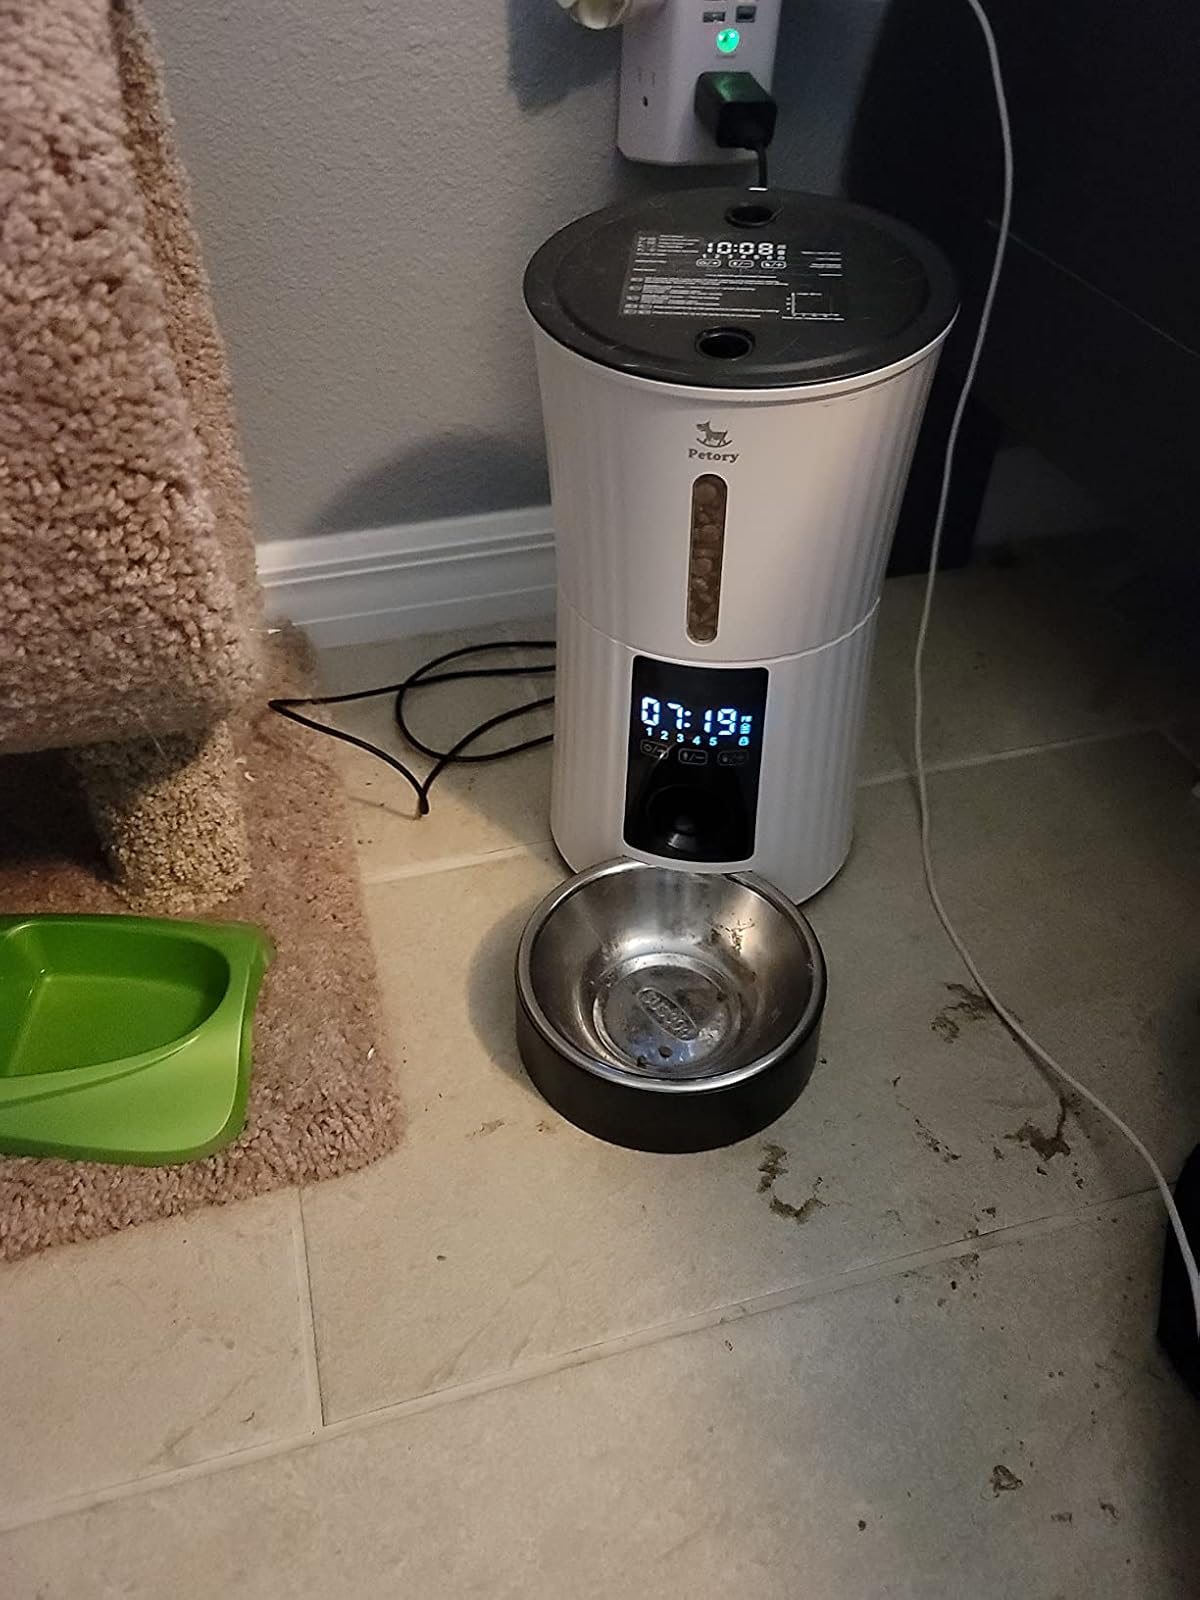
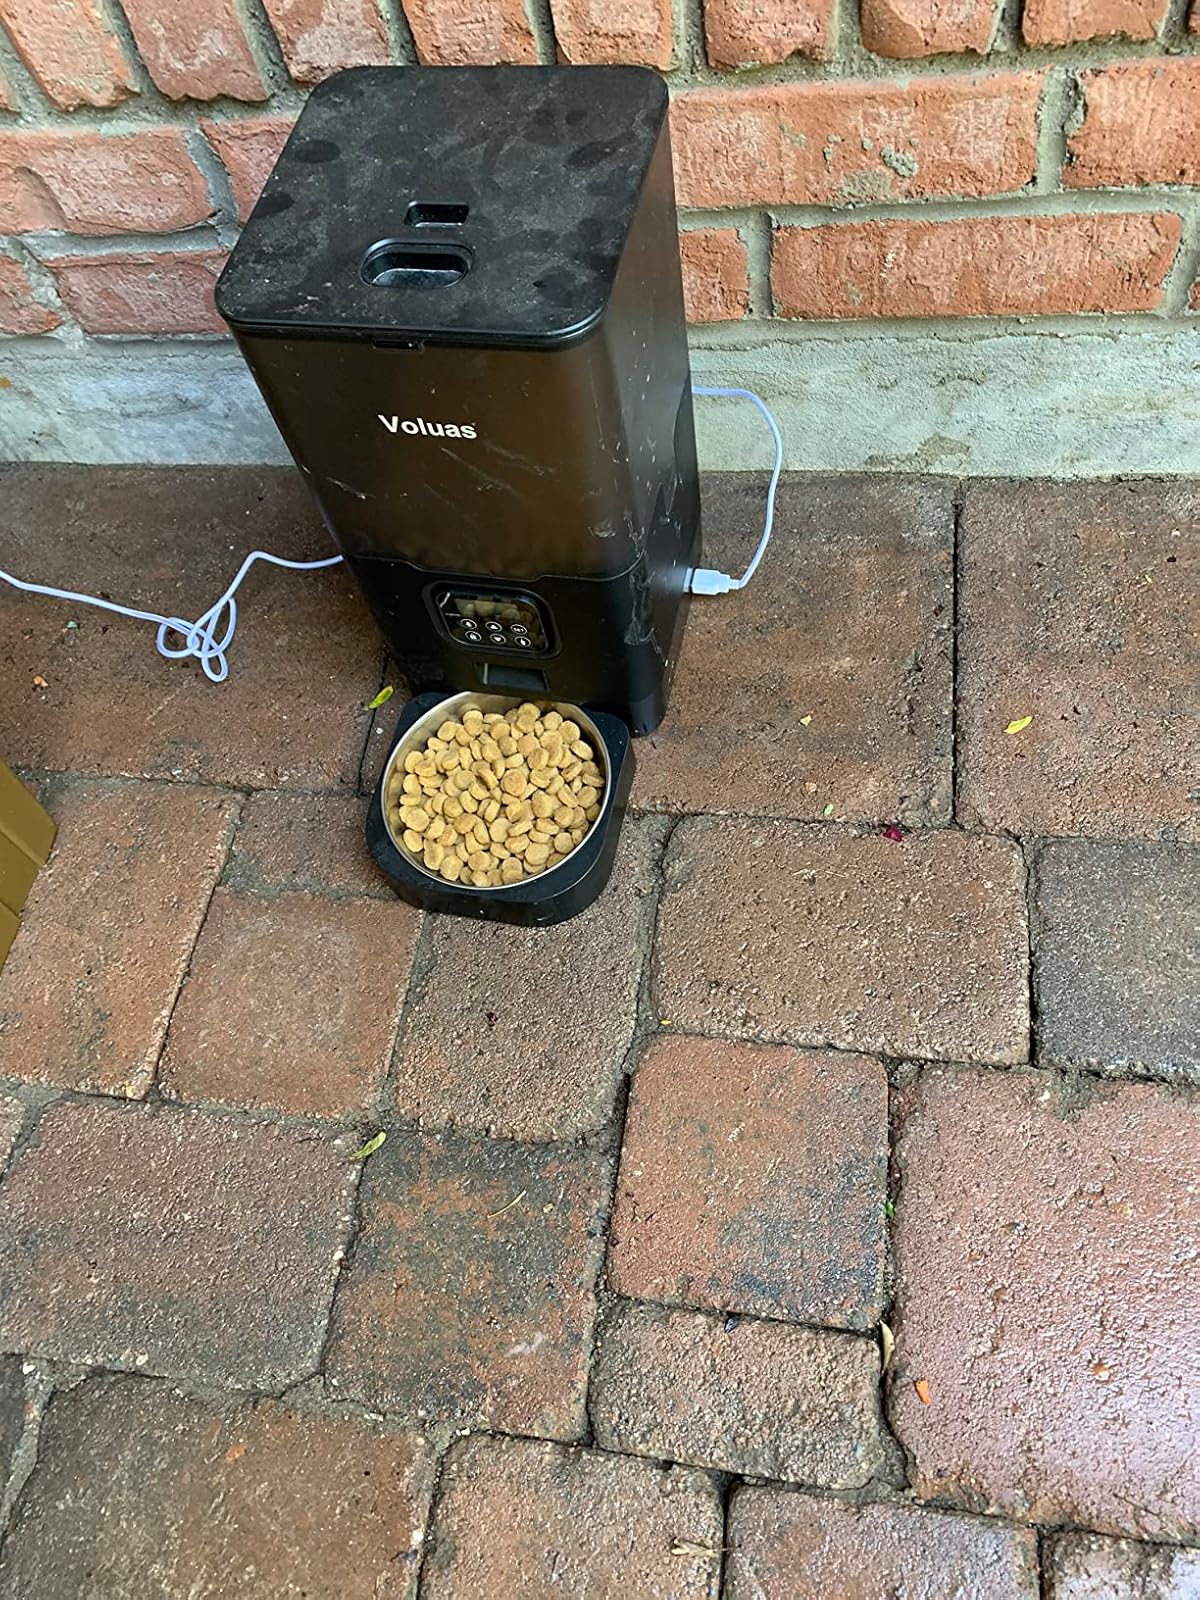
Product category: items_feeder
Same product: no